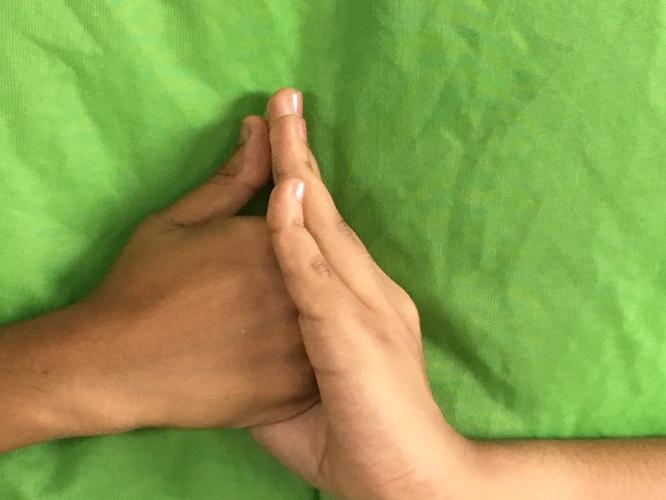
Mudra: Shanka
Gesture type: double_hand